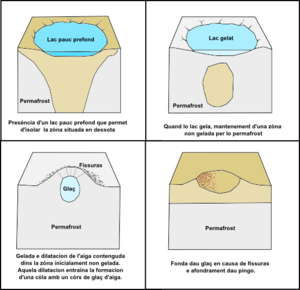
Un pingo est une colline de glace recouverte de terre et qui se rencontre dans les régions arctiques, subarctiques et antarctiques. « Pingo » est un mot inuit désignant une petite colline en forme de cône. Le terme pingo a été mentionné la première fois en 1938 par un botaniste spécialiste de l'arctique : A.E. Porsild. En son honneur, un pingo porte son nom dans le delta de la Mackenzie.